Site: brandenburg
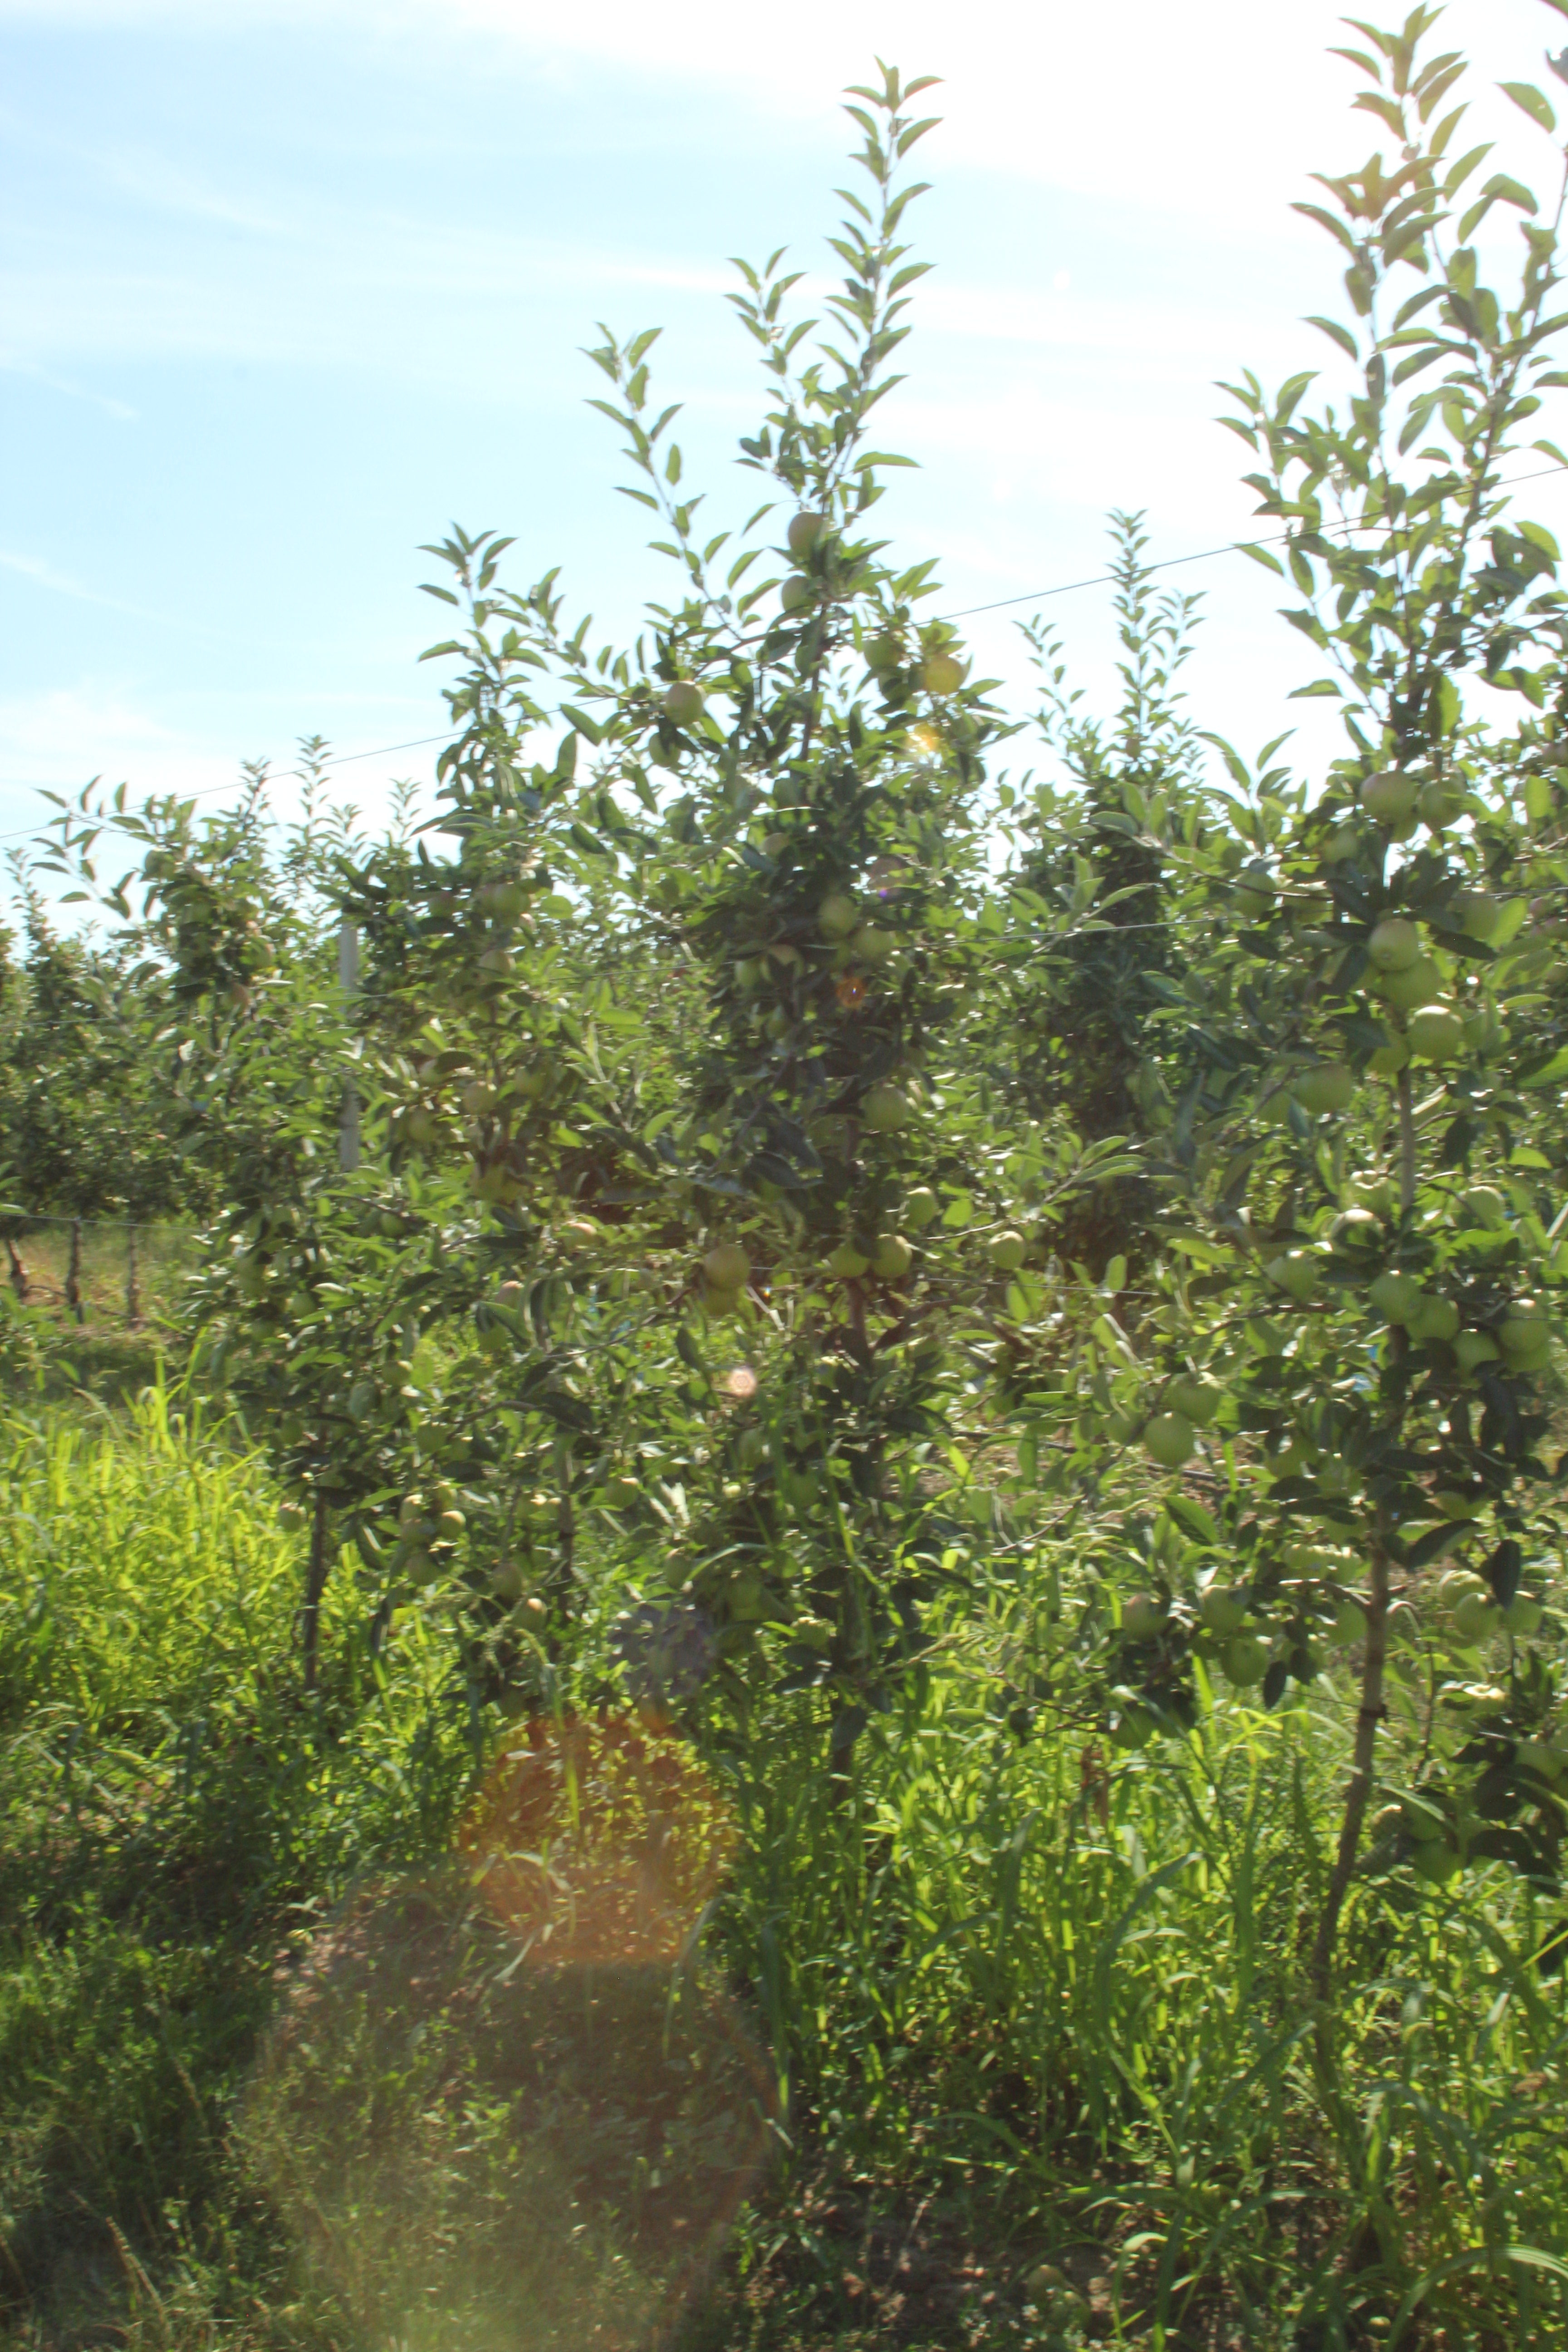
Growth stage (BBCH 77): Development of fruit